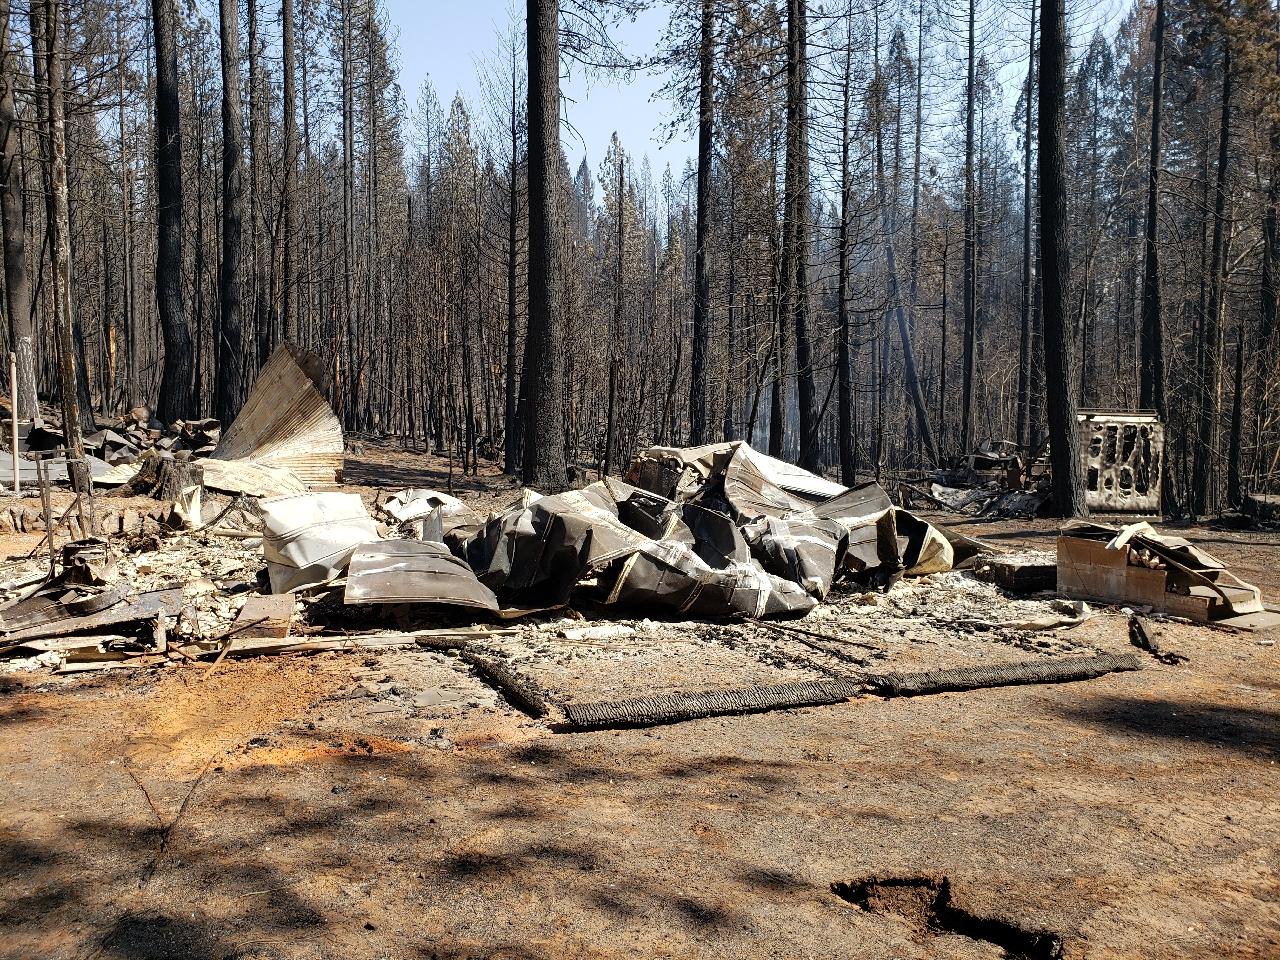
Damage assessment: destroyed